Augustine of Hippo

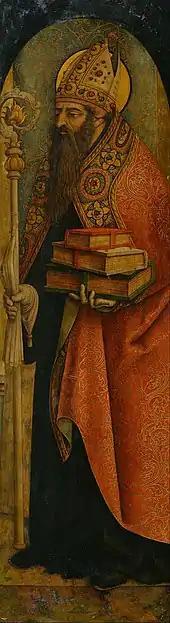
"St. Augustine" by Carlo Crivelli

According to Bede's "True Martyrology", Augustine's body was later translated or moved to Cagliari, Sardinia, by the Catholic bishops expelled from North Africa by Huneric. Around 720, his remains were transported again by Peter, bishop of Pavia and uncle of the Lombard king Liutprand, to the church of San Pietro in Ciel d'Oro in Pavia, to save them from frequent coastal raids by Saracens. In January 1327, Pope John XXII issued the papal bull "Veneranda Santorum Patrum", in which he appointed the Augustinians guardians of the tomb of Augustine (called "Arca"), which was remade in 1362 and elaborately carved with bas-reliefs of scenes from Augustine's life, created by Giovanni di Balduccio.